Geist (liquor)

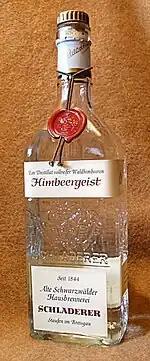
Himbeergeist, or raspberry spirit obtained by maceration and distillation

"Geist" can be produced from a single material (like "Himbeergeist") or a combination of multiple ingredients.